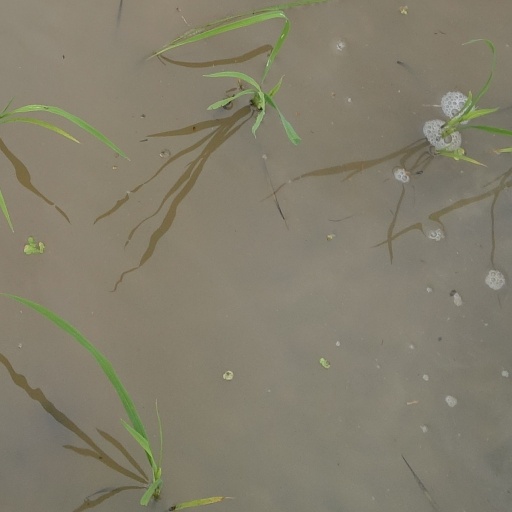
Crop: rice